Olivia Serres

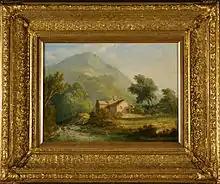
"Stone House beneath the Mountains" - a painting by Serres

In 1817, Olive wrote a letter to the Prince Regent, claiming that she was the natural daughter of Prince Henry, Duke of Cumberland by Mrs. Olive Payne (who was James Wilmot's sister and her actual aunt). She asked the prince for financial support. In a petition to George III, she put forward her claim to be the natural daughter of the Duke of Cumberland, the king's brother.